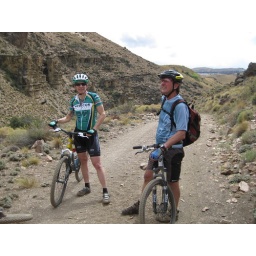
Linda with Juan Pablo, who wrote the book on mountain biking in the Bariloche area